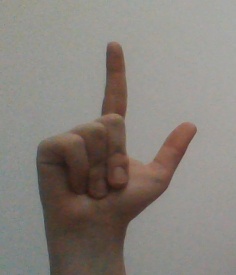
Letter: laam